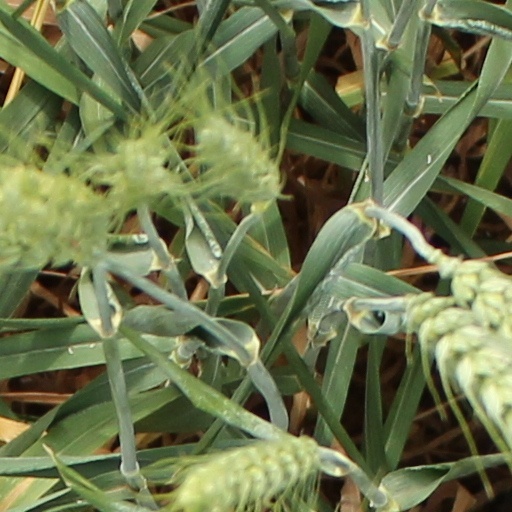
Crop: wheat